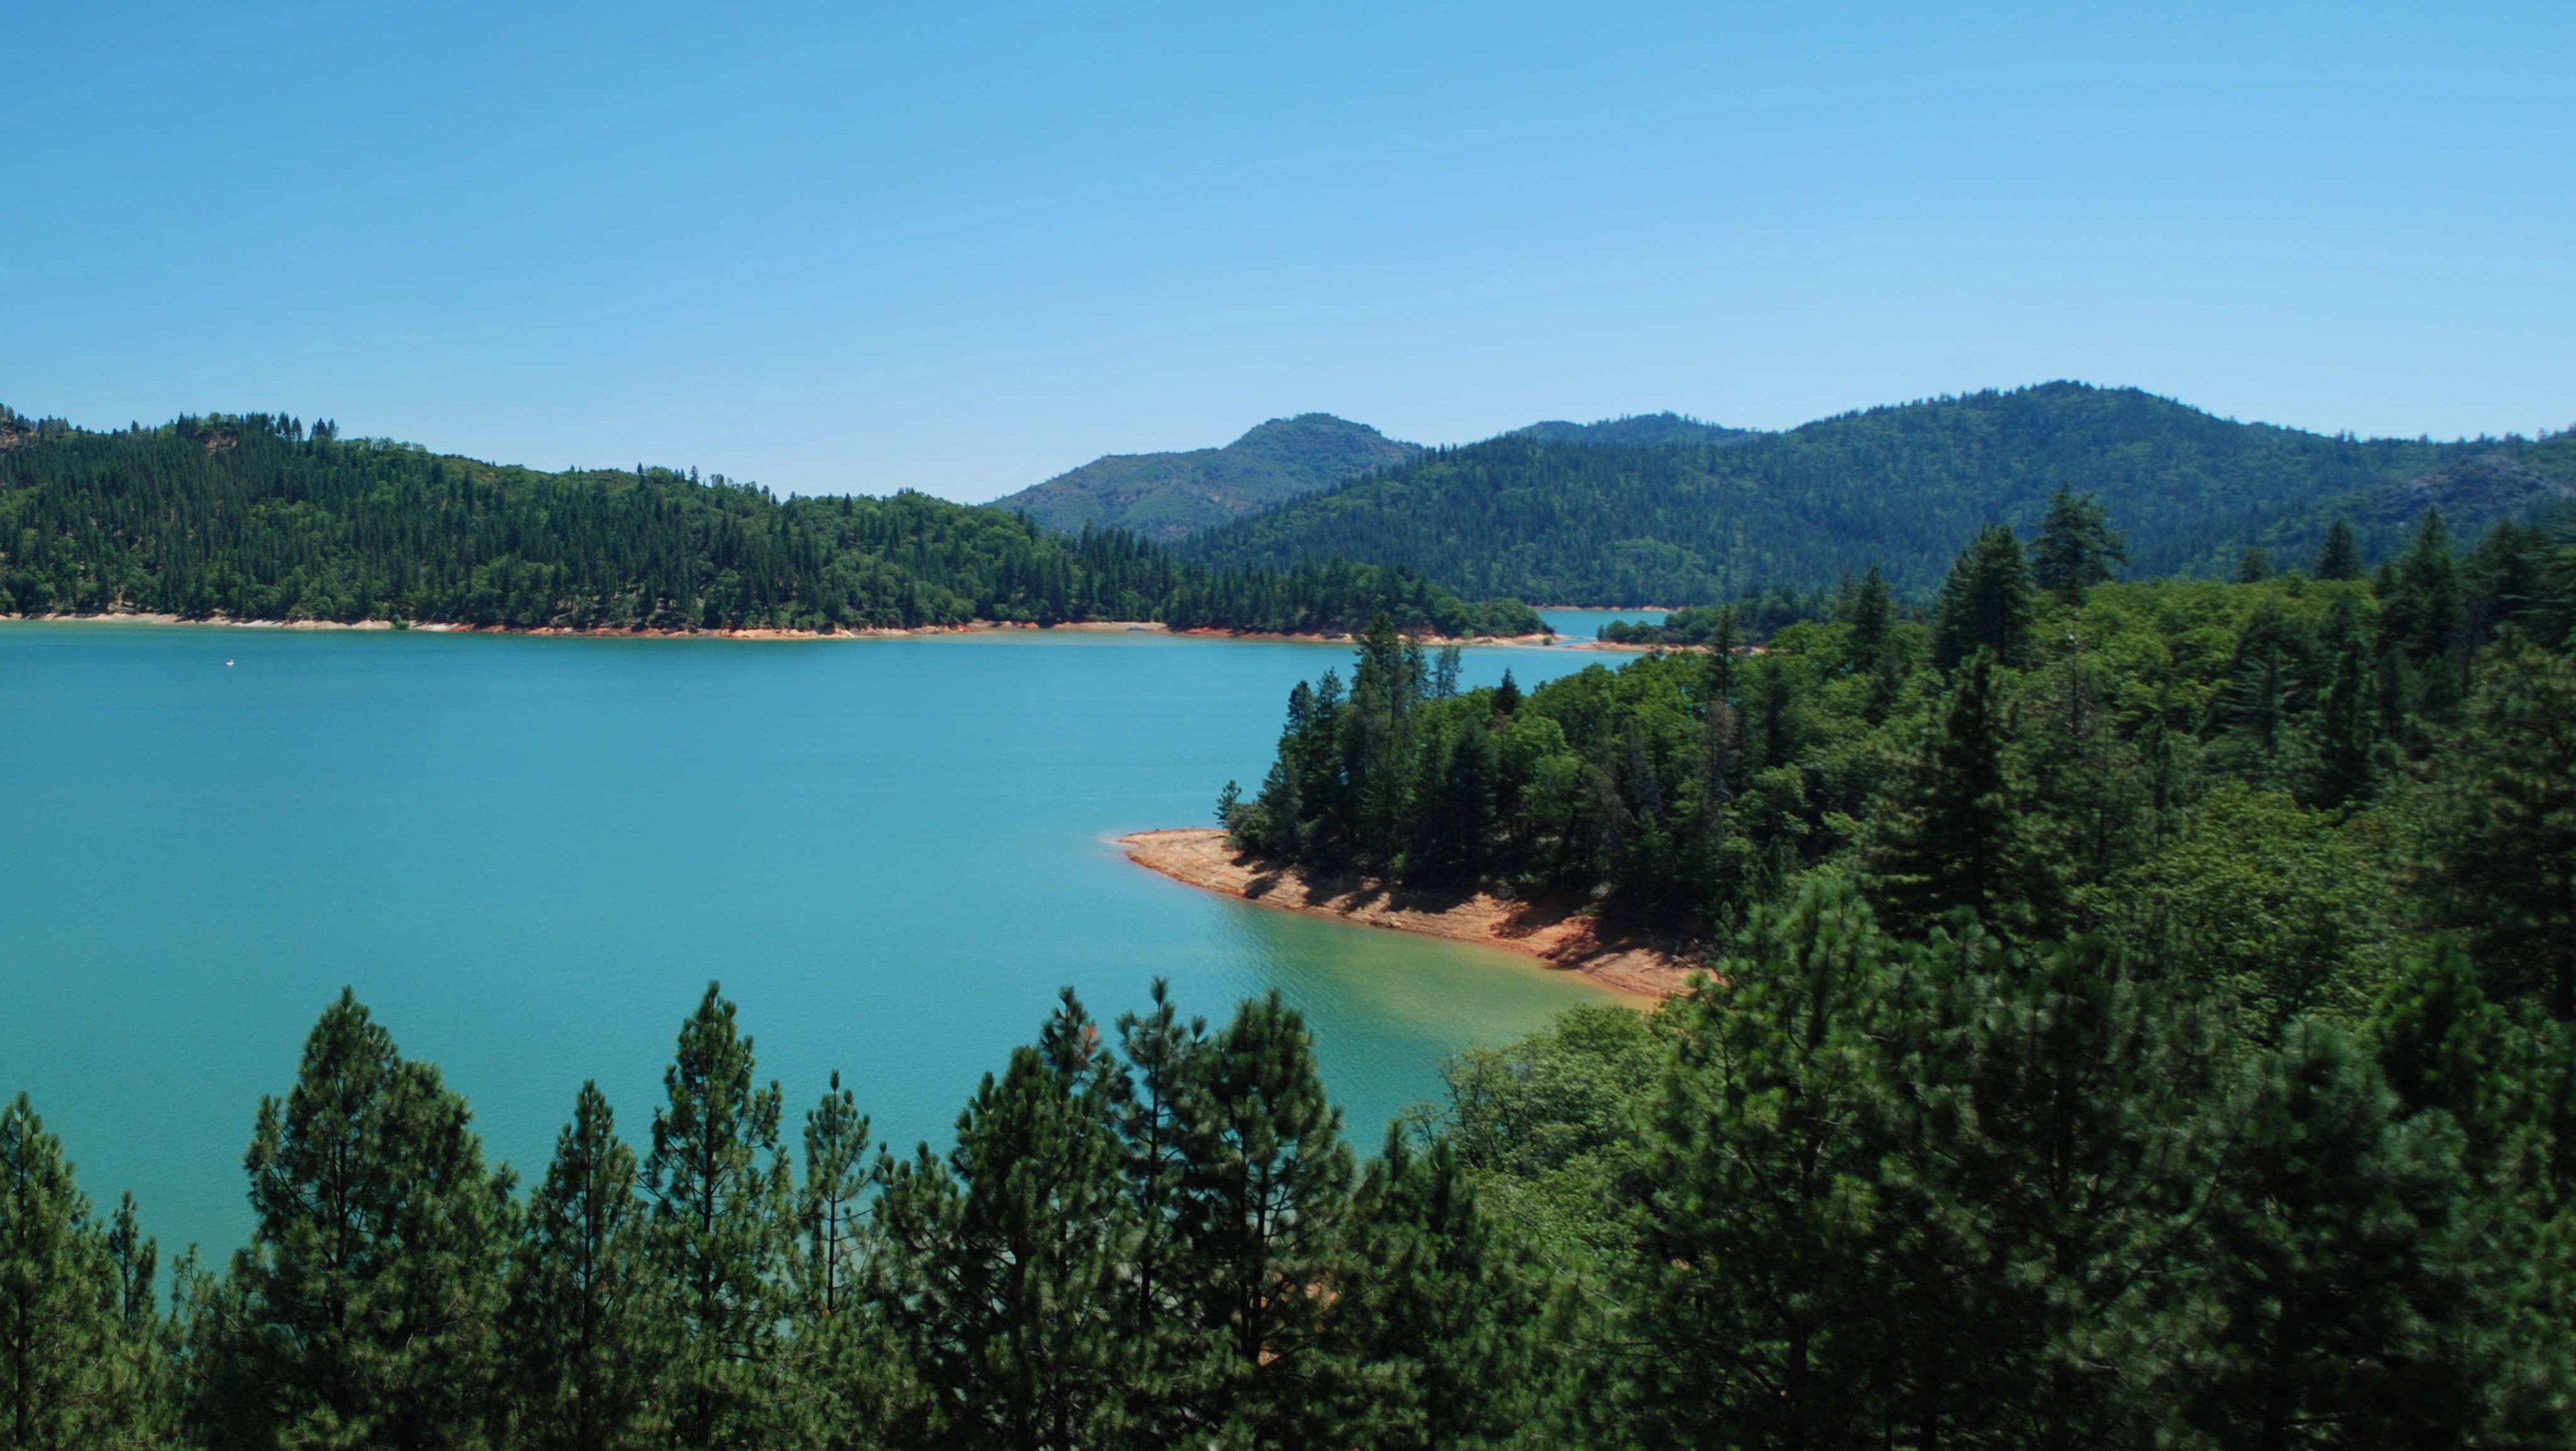
water, nature, forest, mountain, lake, bay, reservoir, california, loch, crater lake, ecosystem, nature reserve, shasta